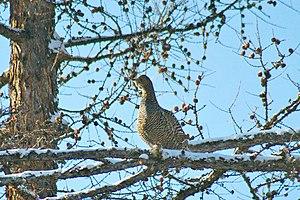
Tétras bec noir femelle
Le Tétras à bec noir, appelé également Petit Urogalle ou Tétras à petit bec, est une espèce de Gallinacé de la sous-famille des Tetraoninae se trouvant dans les forêts de Sibérie. C'est le plus proche parent du Grand Tétras.